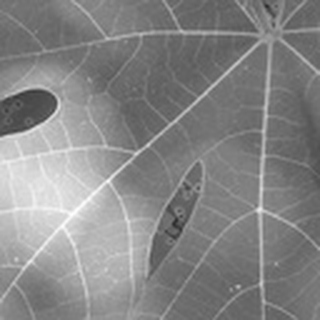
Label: healthy_cotton